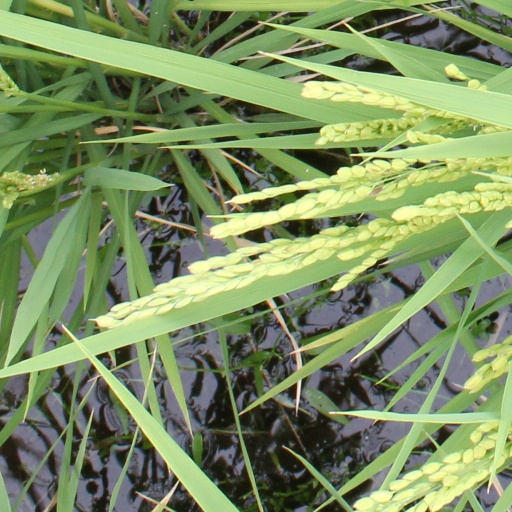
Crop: rice